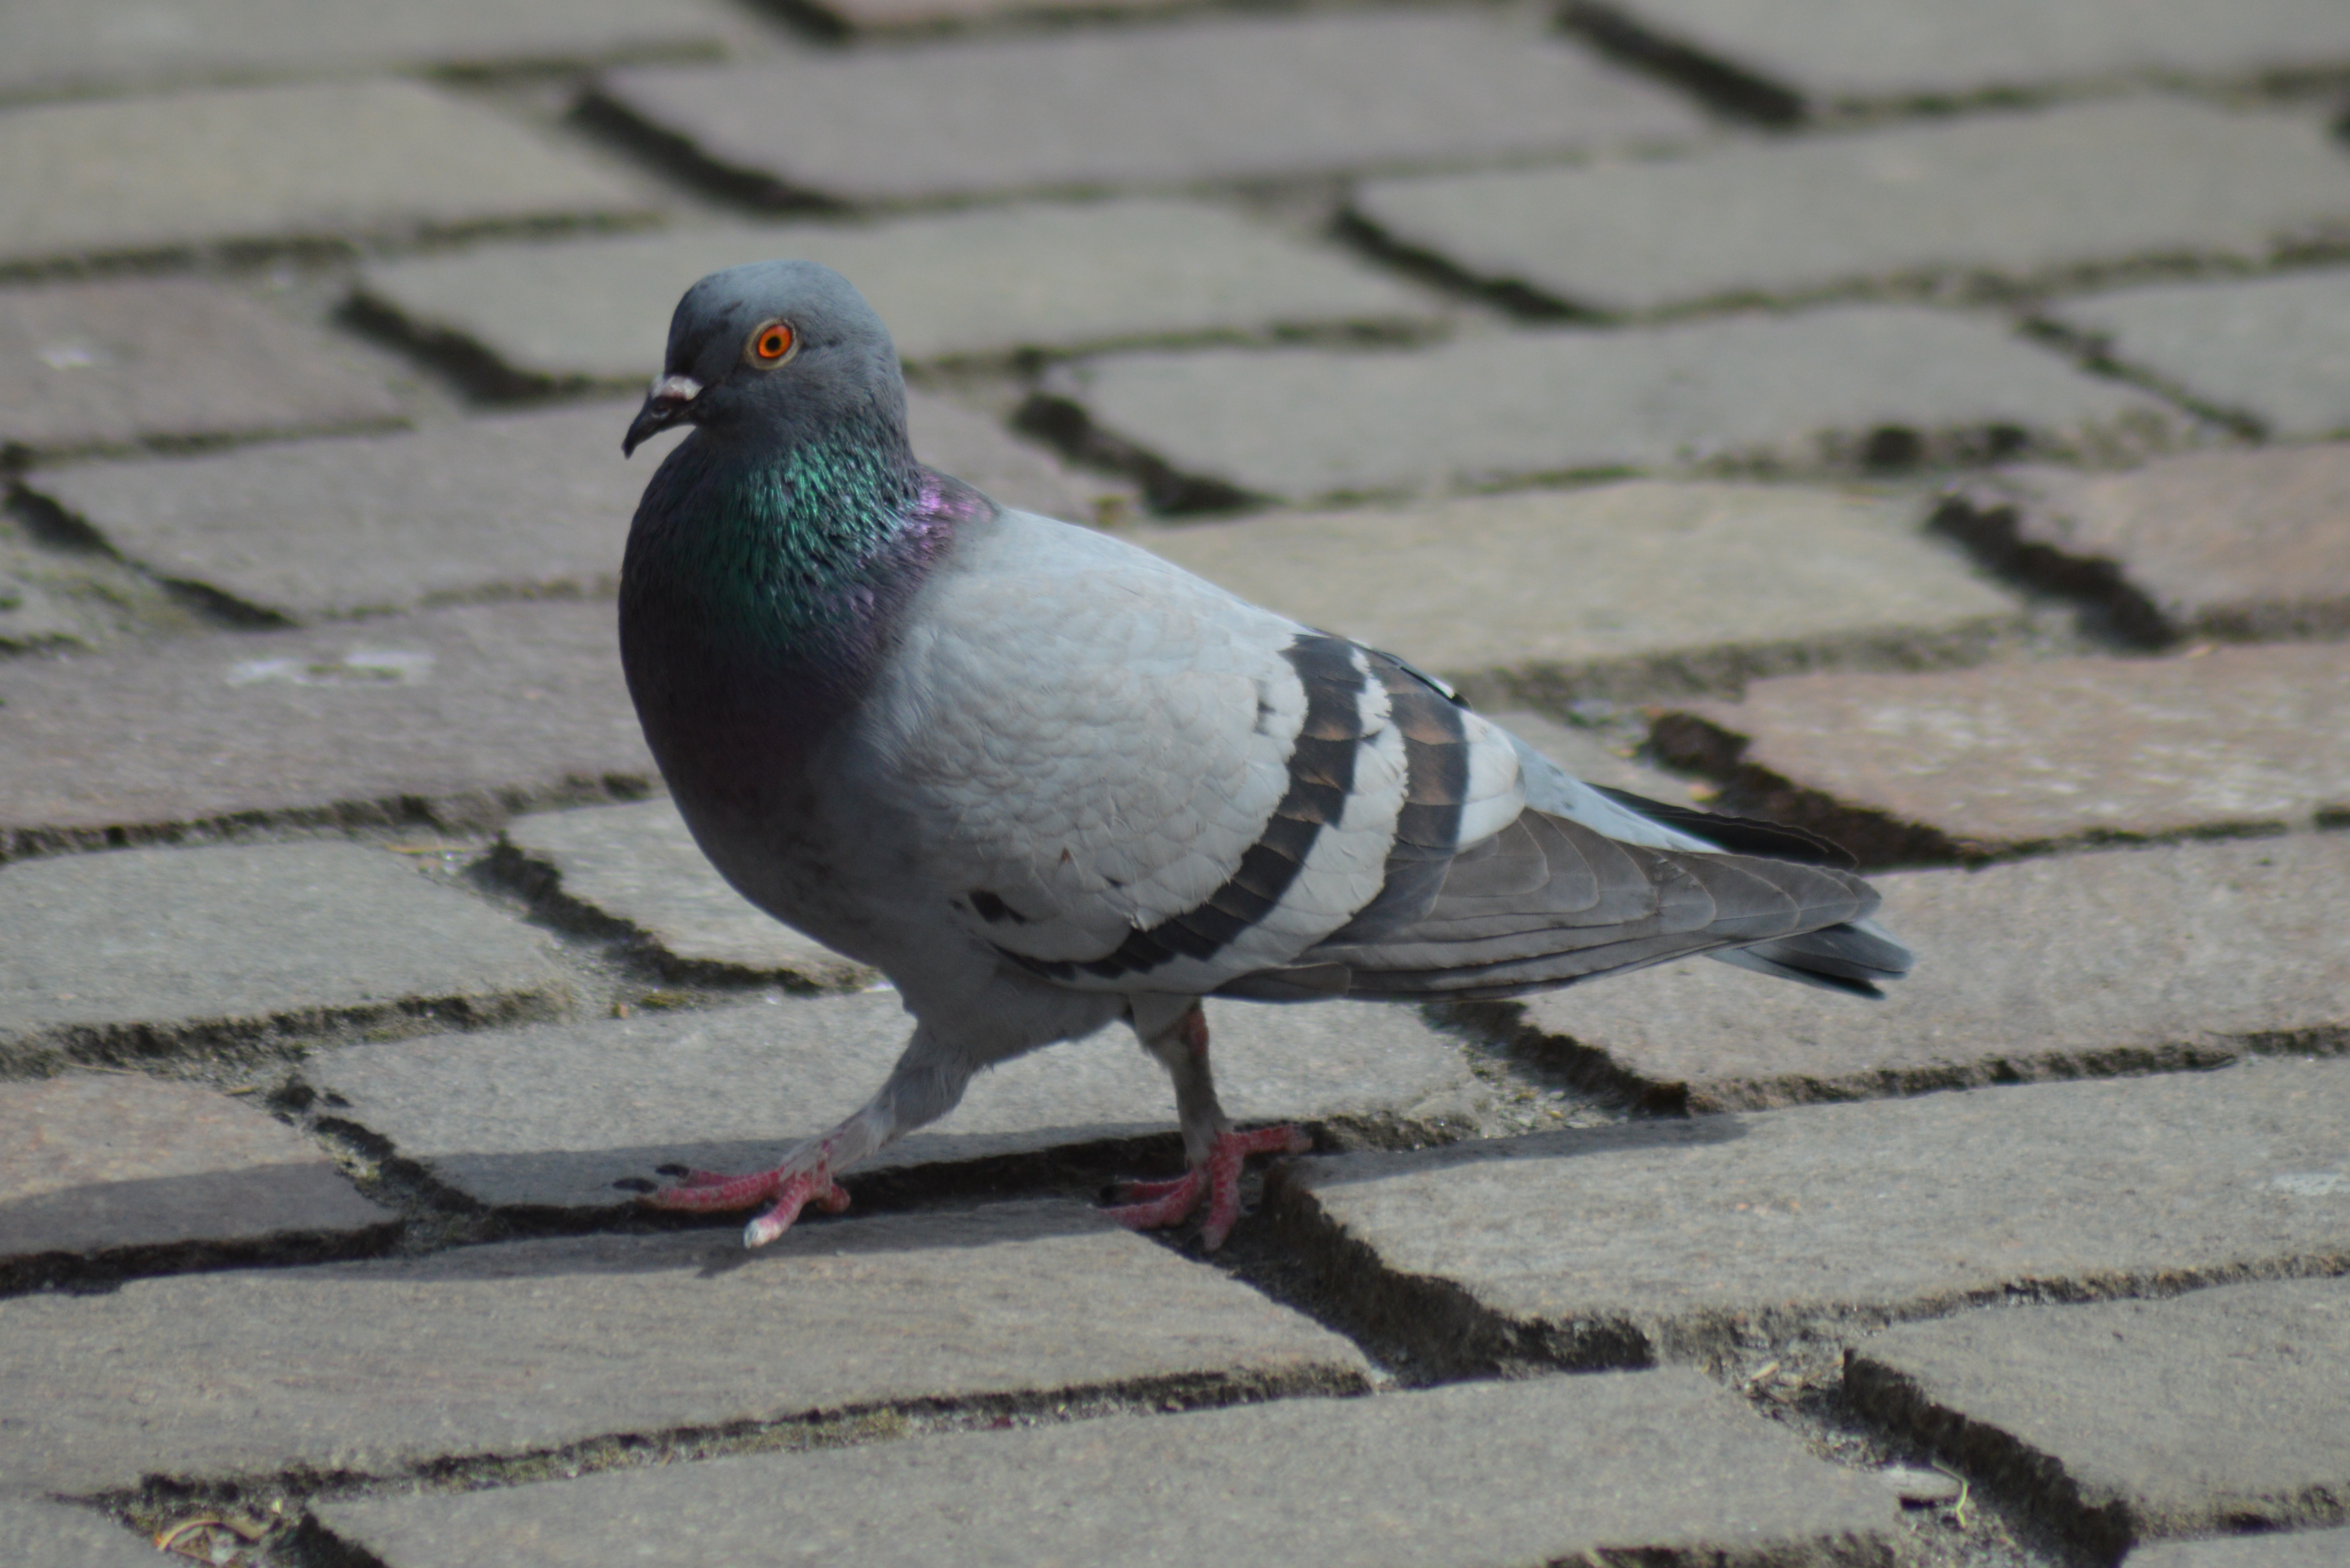
holub, bird, vertebrate, stock dove, pigeons and doves, rock dove, beak, feather, leg, wing, tail, fashion accessory, foot